Estadio Juan Carmelo Zerillo

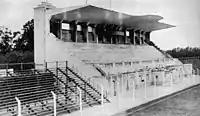
View of the stadium's official stands,

During a La Plata derby game in 1959, one of the wooden stands collapsed, causing dozens of injuries and the suspension of the match. Over the years the stadium changed its structure, in order to harbor a greater number of public. After the club's remarkable campaigns in the 90s and the delay of the construction of the Estadio Ciudad de La Plata, Gimnasia's coach Carlos Timoteo Griguol required the then club's president, Héctor Delmar, to expand the capacity of the stadium to meet the standards required by FIFA, which said that from 2001 no first division club could have their stadium built with wood.